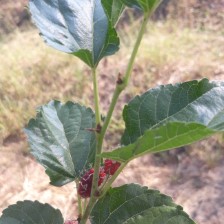
Variety: ChiangMai60